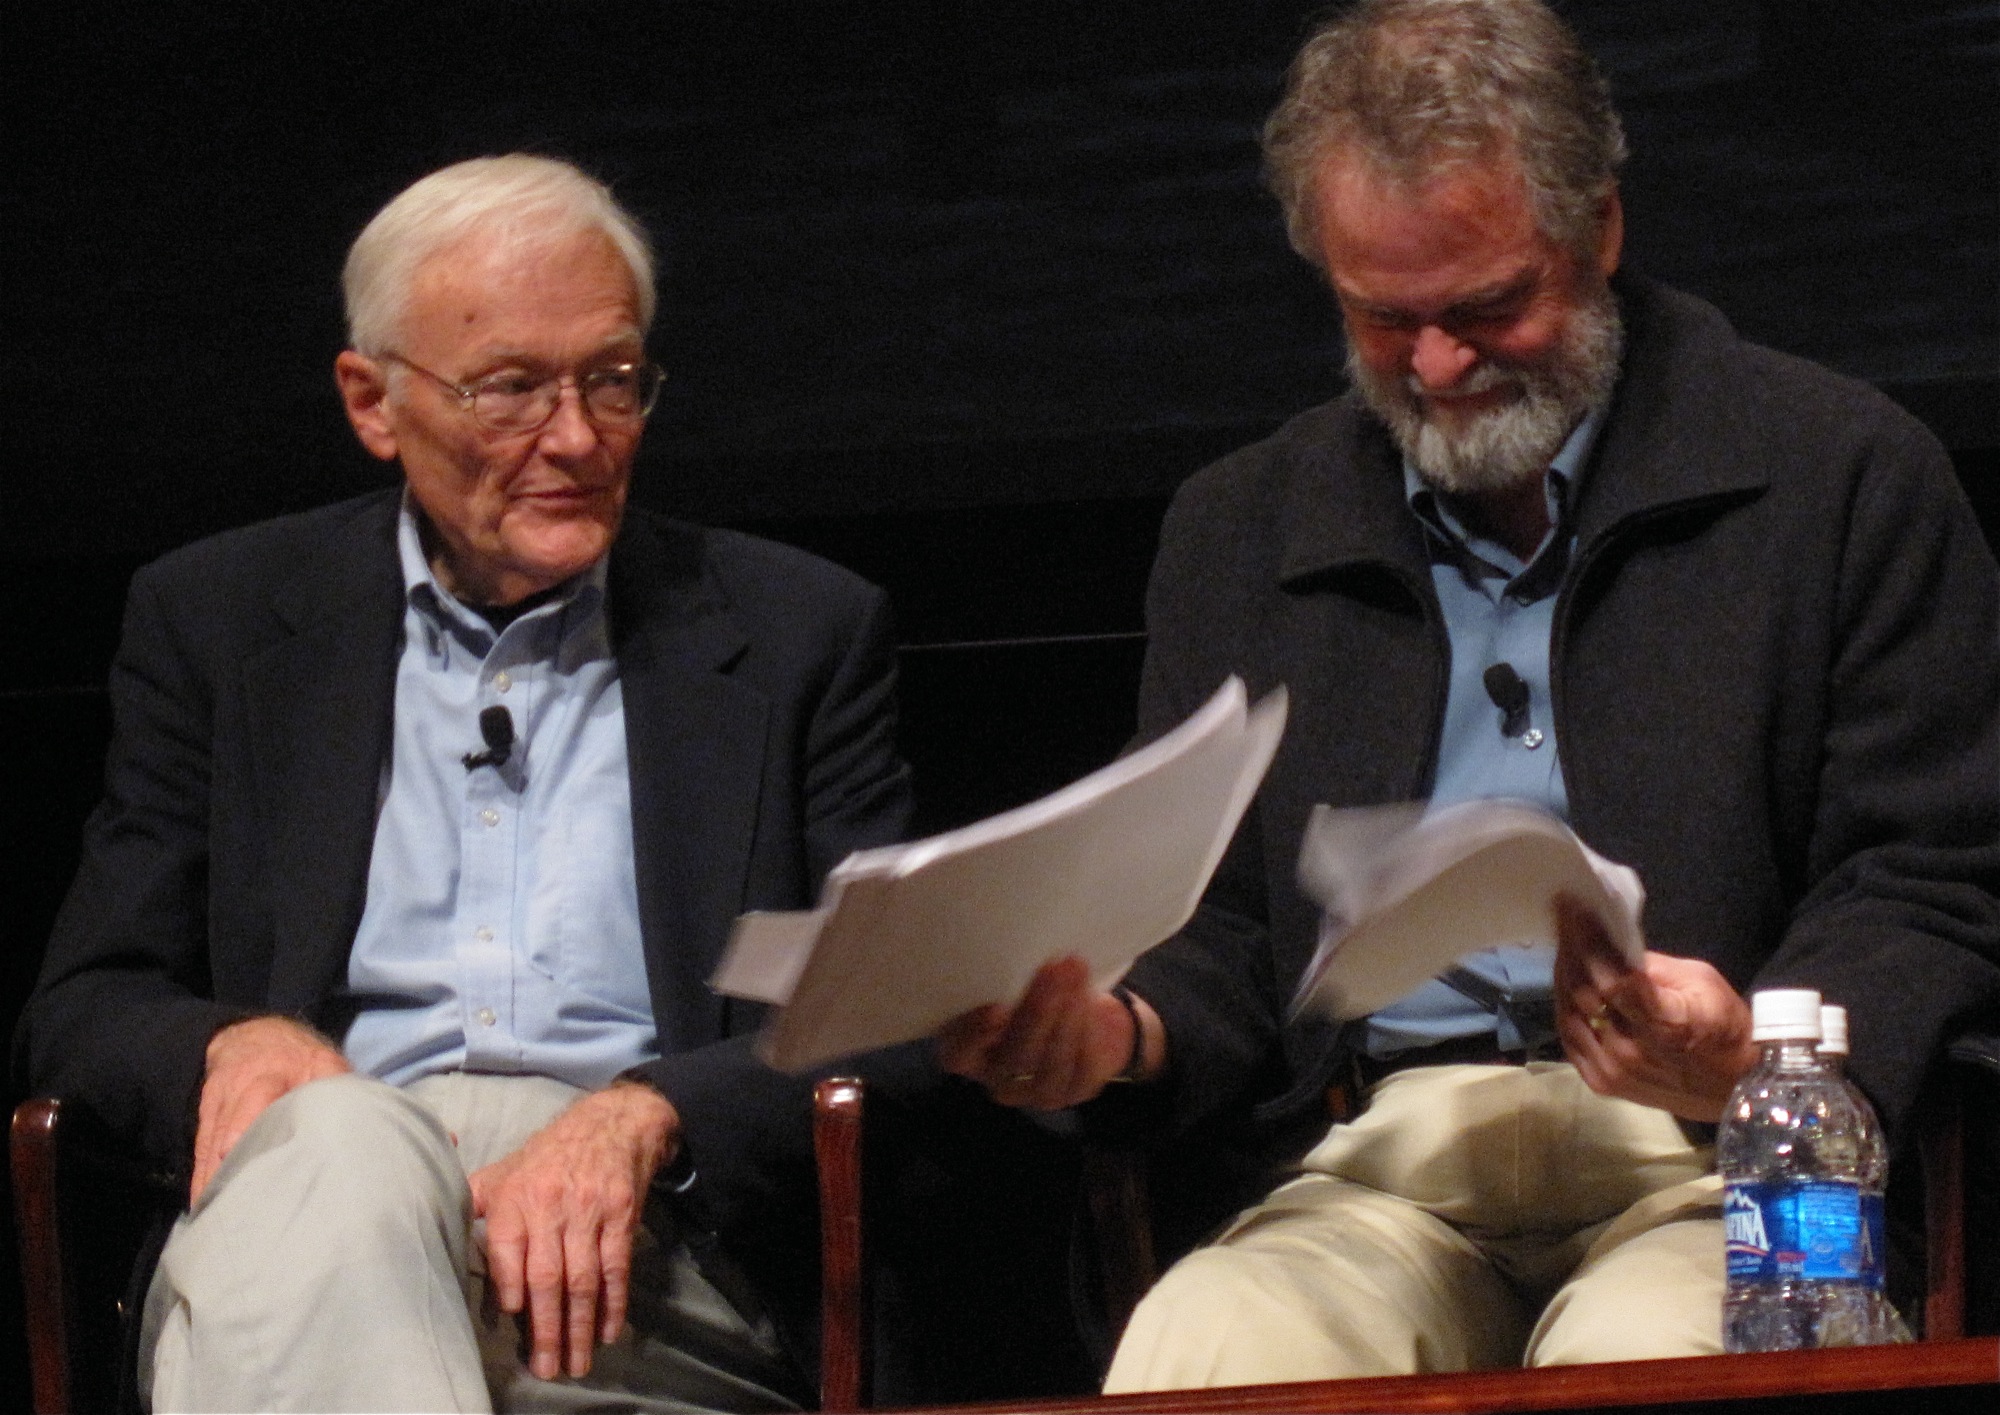
audience, speech, 366photos, pftf, emgelbart